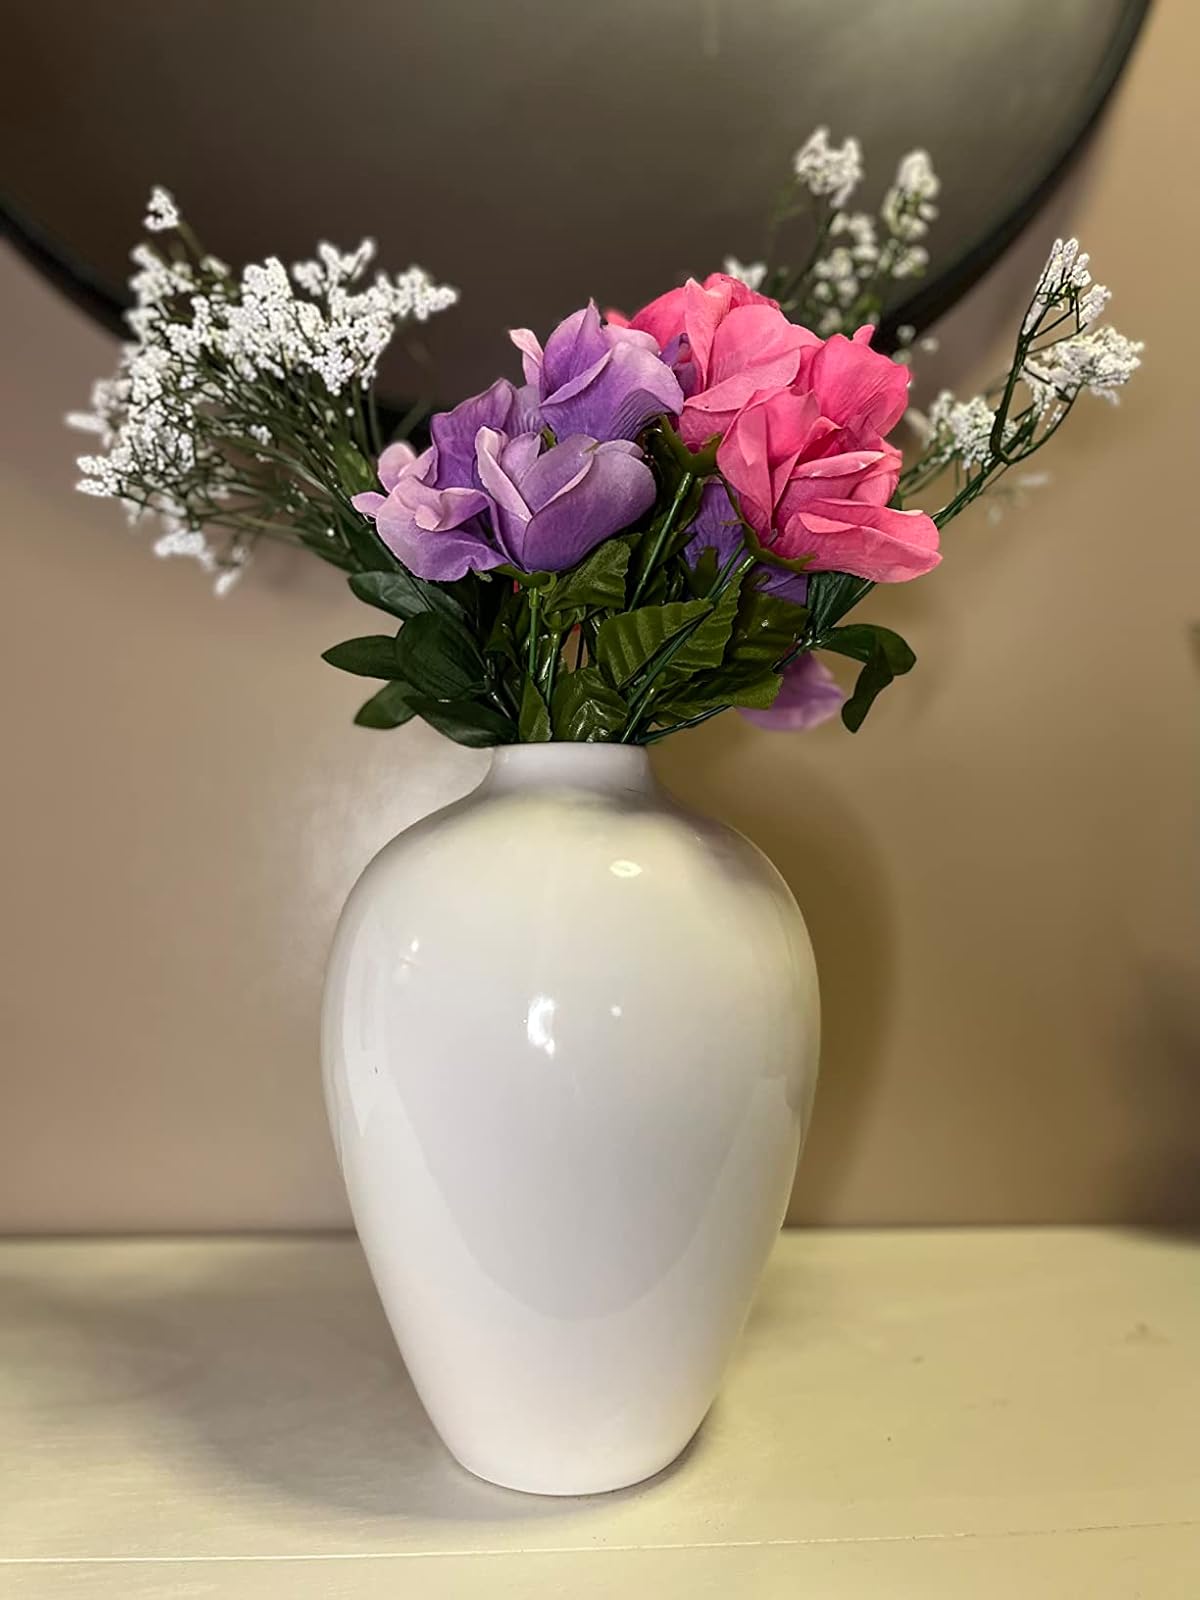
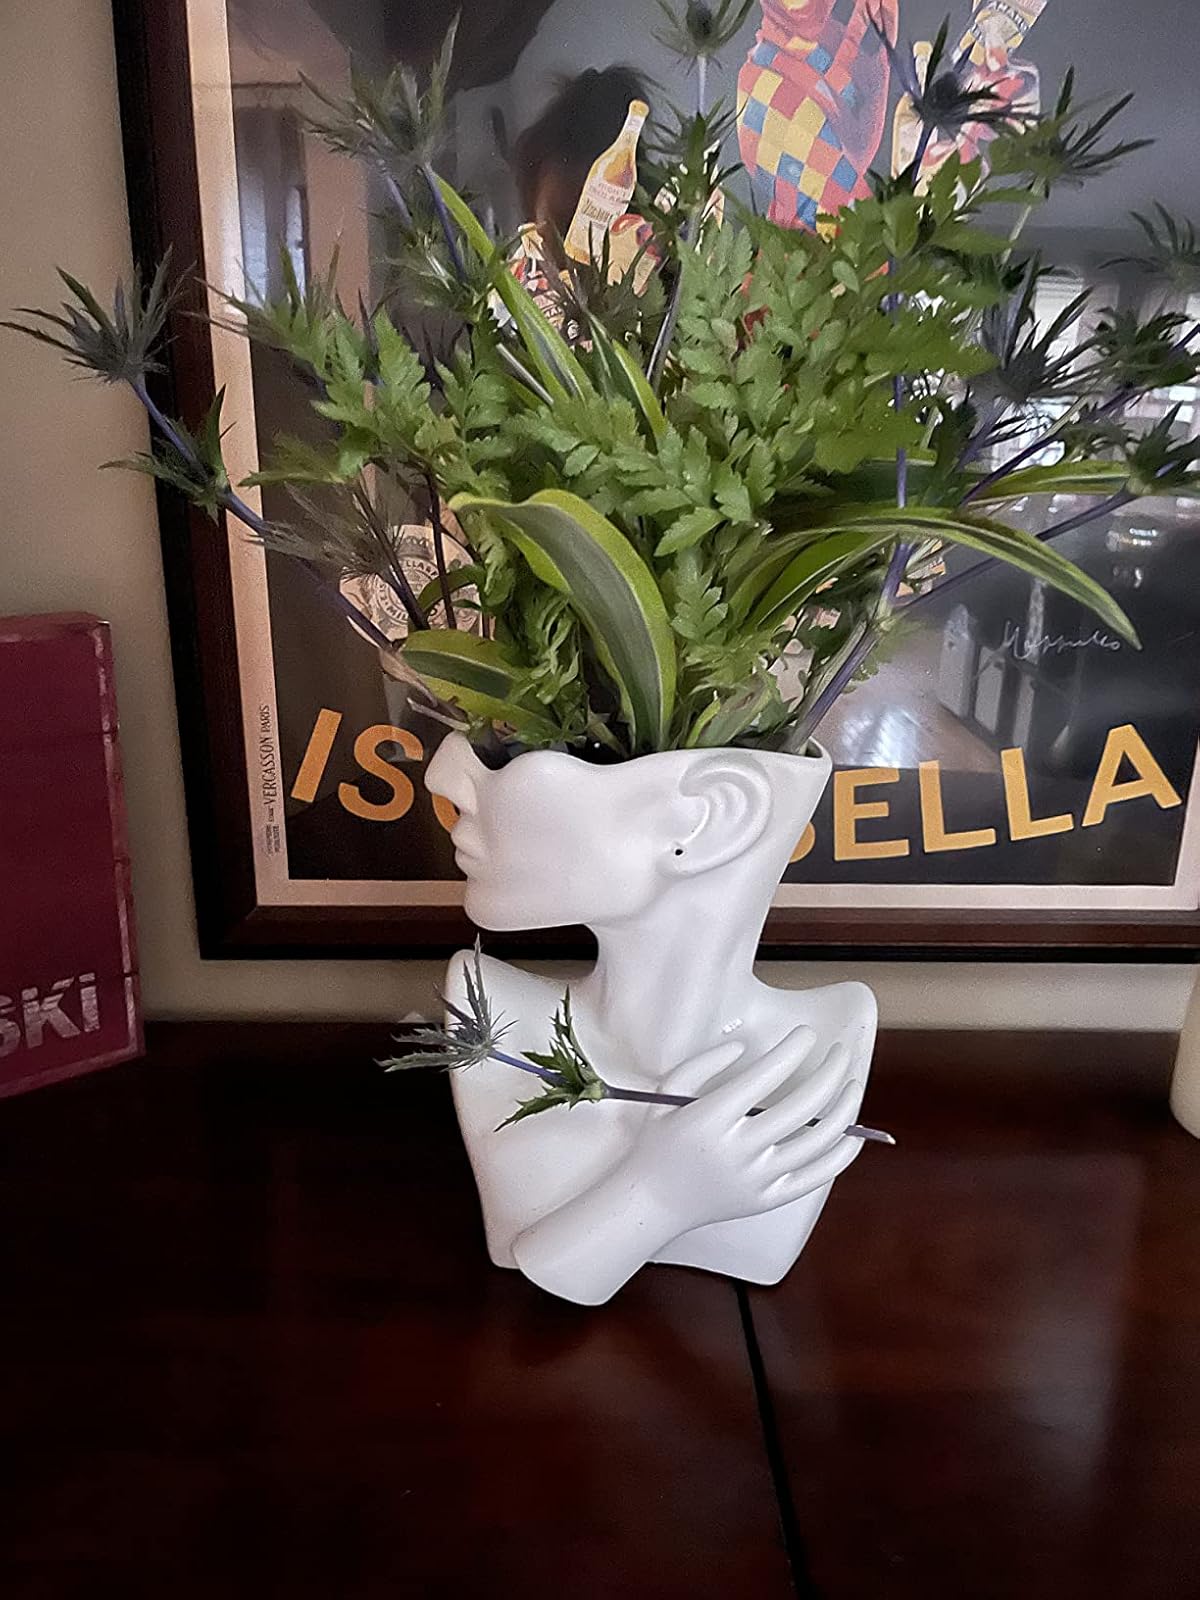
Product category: vase
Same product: no